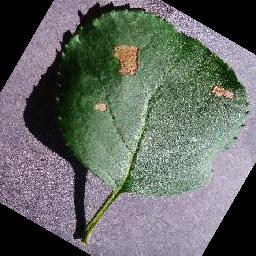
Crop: apple
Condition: black_rot